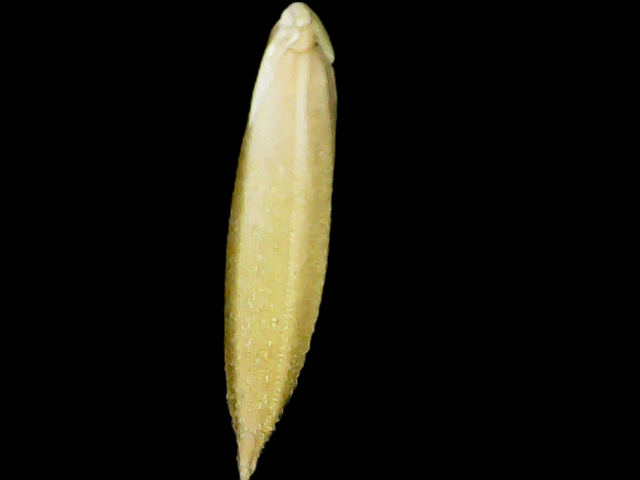
Rice variety: Binadhan25